Izembek National Wildlife Refuge

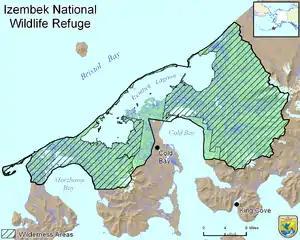

The Izembek National Wildlife Refuge is the smallest of the National Wildlife Refuges located in the U.S. state of Alaska. It lies on the northwest (Bering Sea) coastal side of central Aleutians East Borough. Almost all of the refuge ( out of ) was designated as wilderness in 1980 under the Alaska National Interest Lands Conservation Act (Anilca). The refuge is administered from offices in Cold Bay.